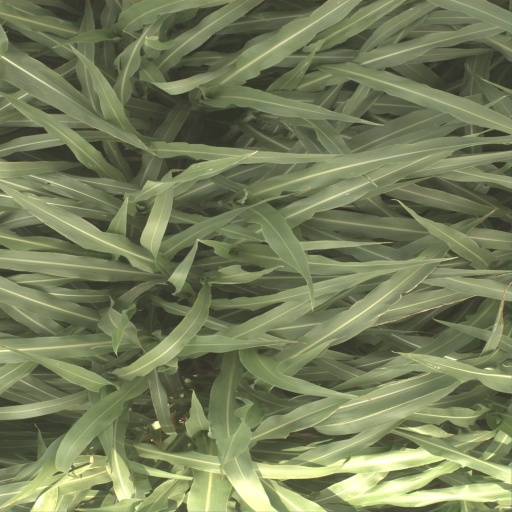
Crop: sorghum